Pendle witches

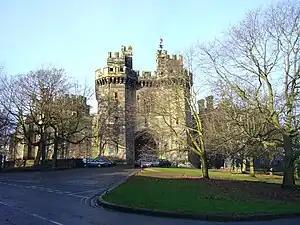
Photograph

All the other accused lived in Lancashire, so they were sent to Lancaster Assizes for trial, where the judges were once again Altham and Bromley. The prosecutor was local magistrate Roger Nowell, who had been responsible for collecting the various statements and confessions from the accused. Nine-year-old Jennet Device was a key witness for the prosecution, something that would not have been permitted in many other 17th-century criminal trials. However, King James had made a case for suspending the normal rules of evidence for witchcraft trials in his "Daemonologie". As well as identifying those who had attended the Malkin Tower meeting, Jennet also gave evidence against her mother, brother, and sister.